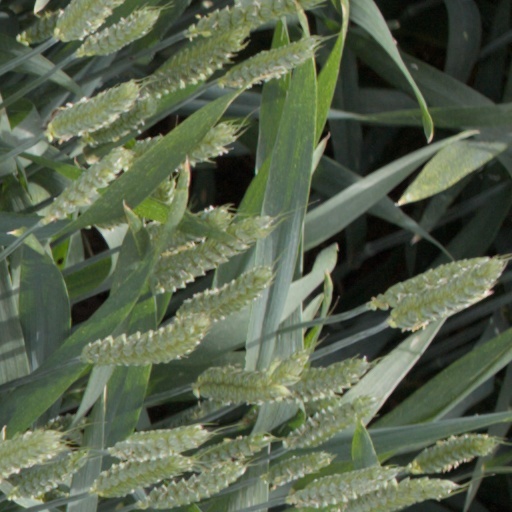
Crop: wheat